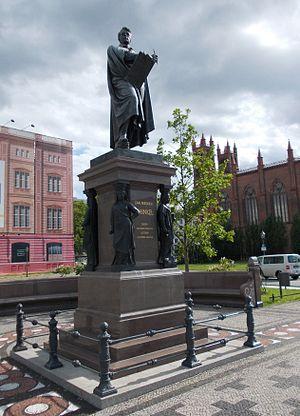
Karl Friedrich Schinkel né le 13 mars 1781 à Neuruppin et mort le 9 octobre 1841 à Berlin est un architecte et peintre prussien.